San Marino in the Eurovision Song Contest 2016

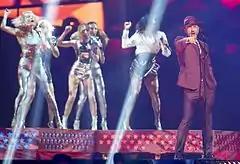
Serhat during a rehearsal before the first semi-final of the Eurovision Song Contest 2016.

Serhat took part in technical rehearsals on 2 and 6 May, followed by dress rehearsals on 9 and 10 May 2016. This included the jury show on 9 May where the professional juries of each country watched and voted on the competing entries.